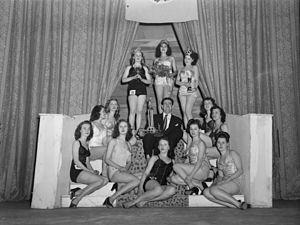
Les concurrentes et les gagnantes du concours de beauté Miss Montréal, en maillot de bain, entourent un homme en complet qui tient le trophée de Miss Montréal.
Un concours de beauté est un concours dans lequel les participantes – ou plus rarement les participants – doivent répondre à certains critères esthétiques pour remporter un prix.